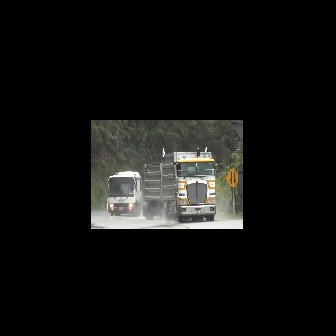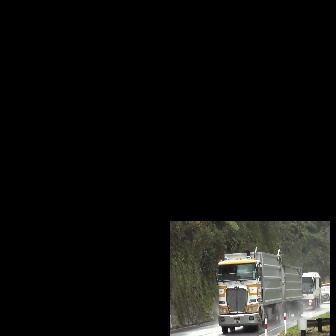
  Please identify the target specified by the bounding box [143,147,218,222] in the first image and locate it in the second image. Return the coordinates in [x_min,y_min,x_max,y_max] format.
Answer: [214,245,303,334]